Alex Vigo

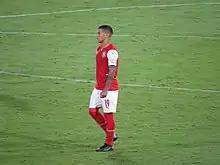
Vigo playing for Independiente in 2022

Alex Vigo Gamaliel (born 28 April 1999) is an Argentine professional footballer who plays as a right-back for Sarmiento, on loan from Talleres.